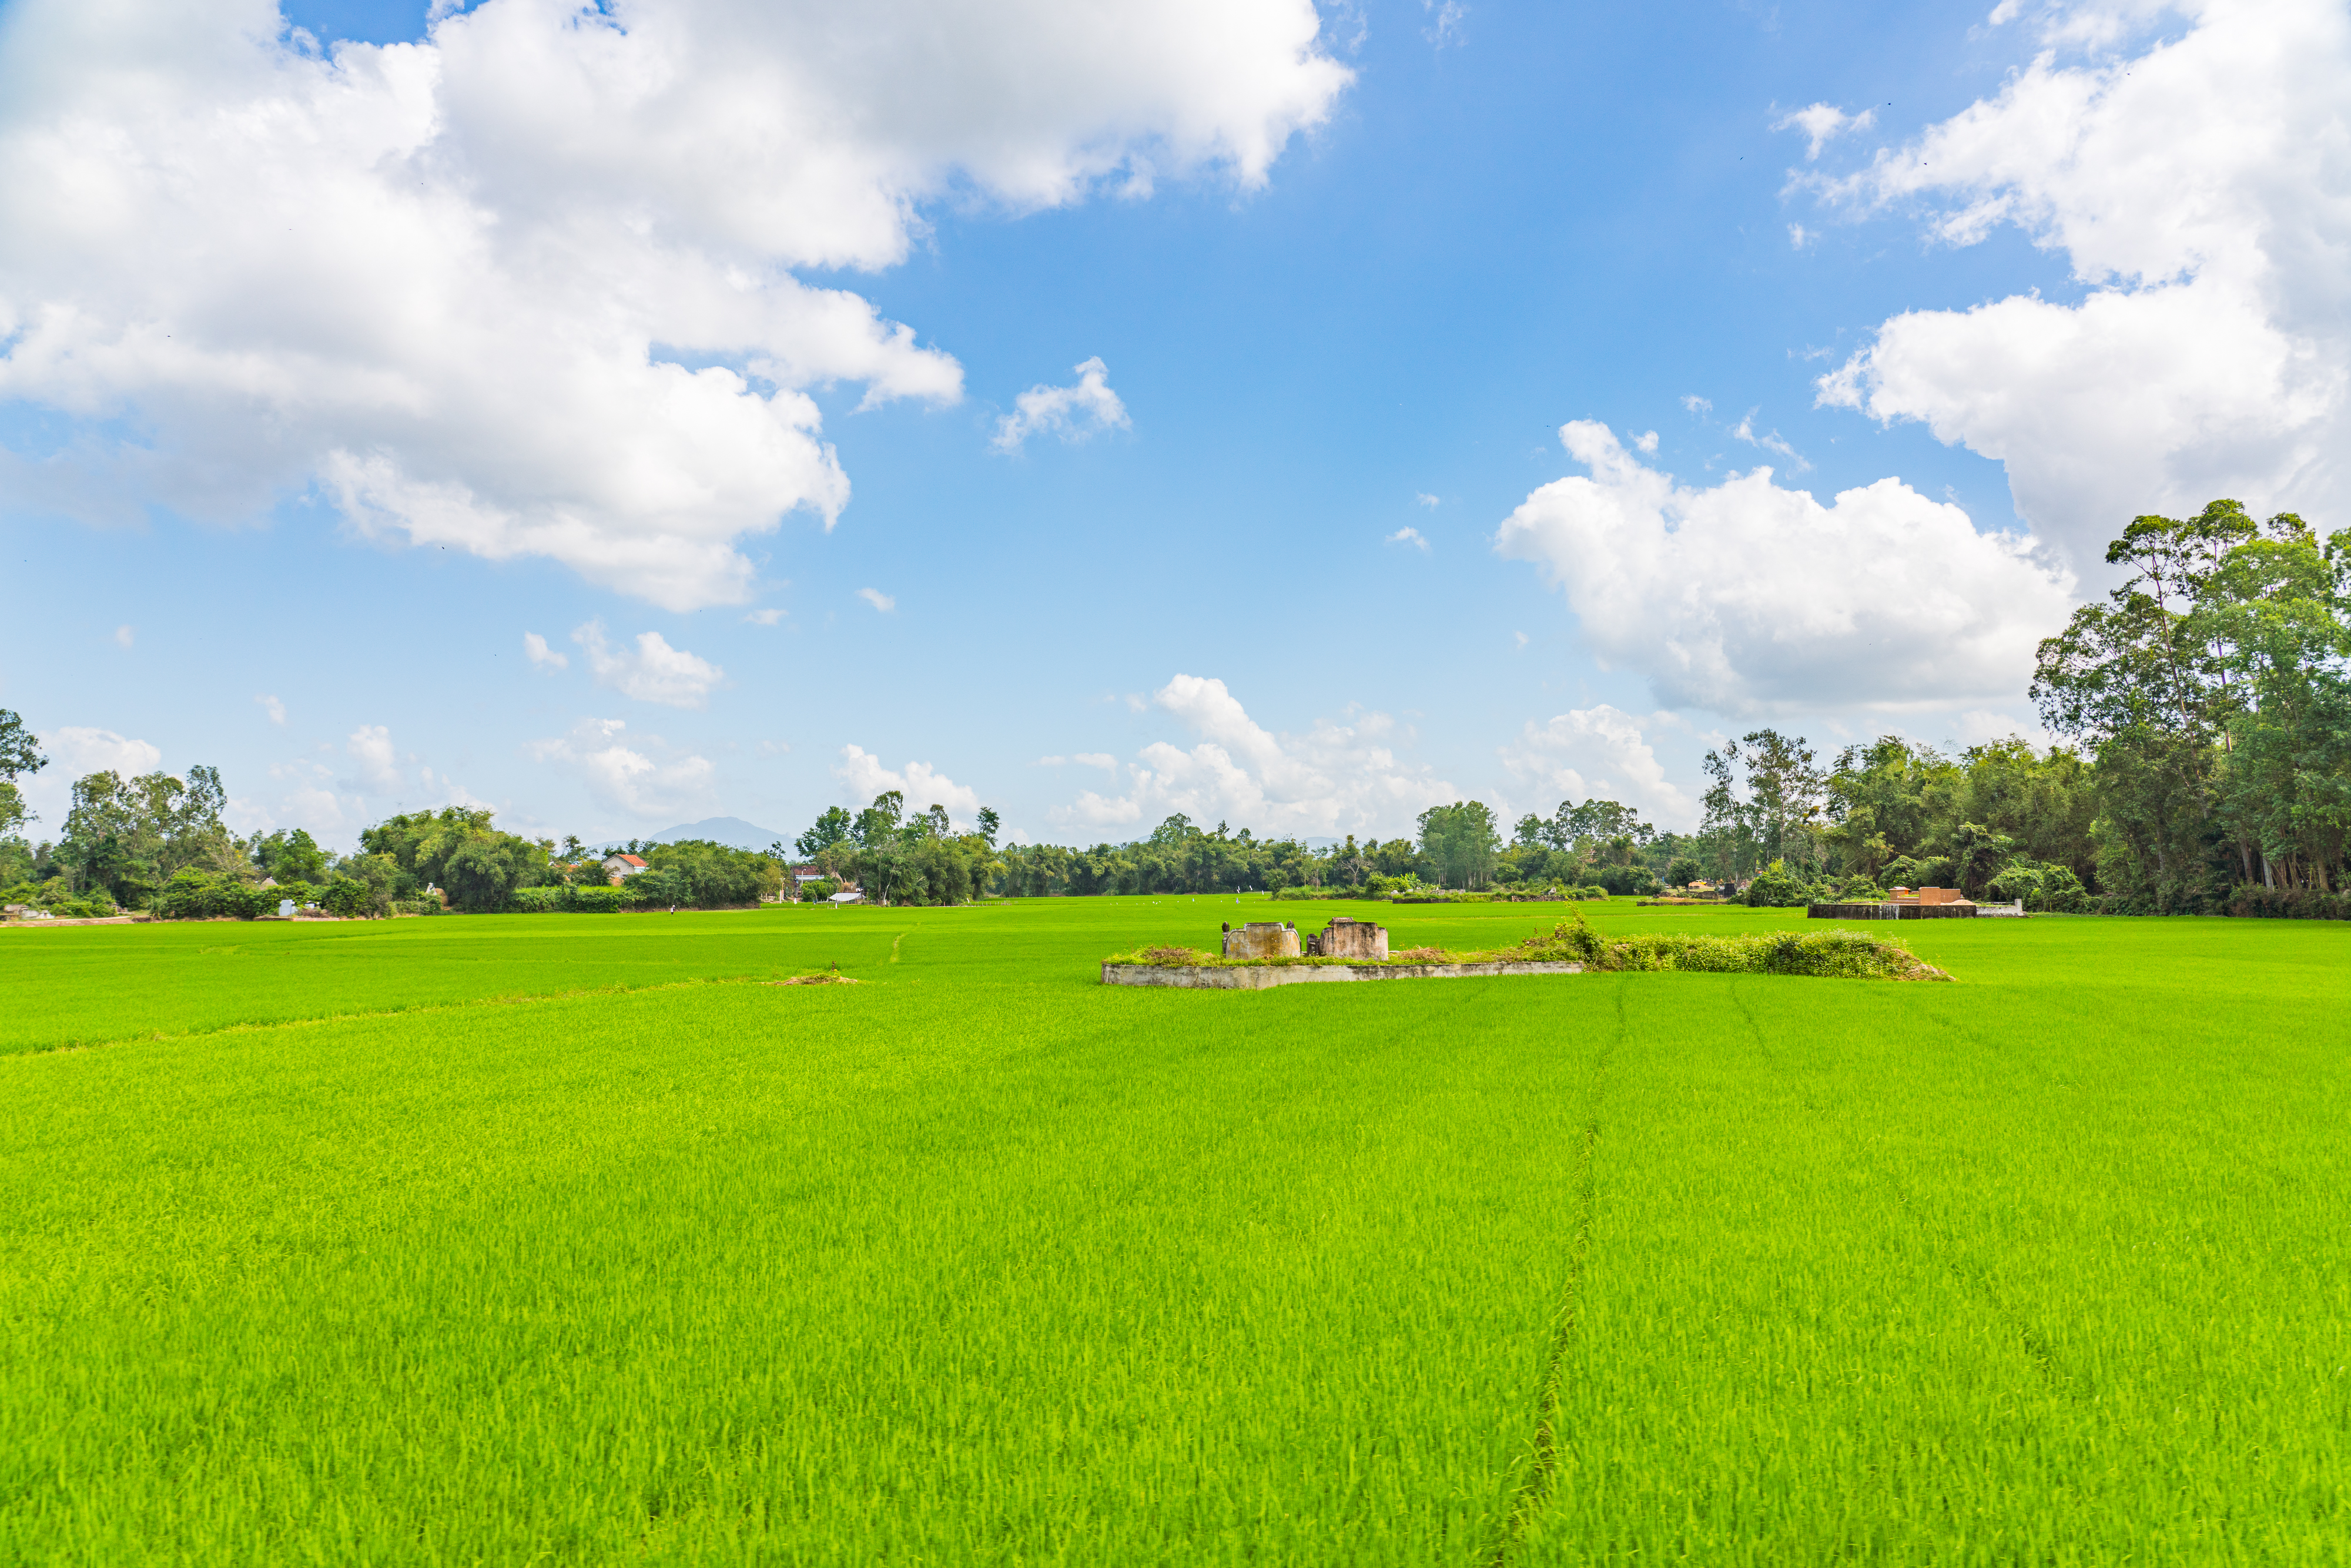
vietnam, fields, rice paddies, sky, clouds, nature, scenery, farm, natural landscape, field, plain, agriculture, land lot, grassland, plantation, rural area, paddy field, cumulus, grass family, pasture, meadow, crop, prairie, lawn, cash crop, landscaping